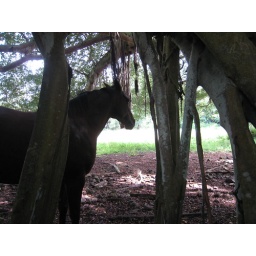
same horse in the crazy tree